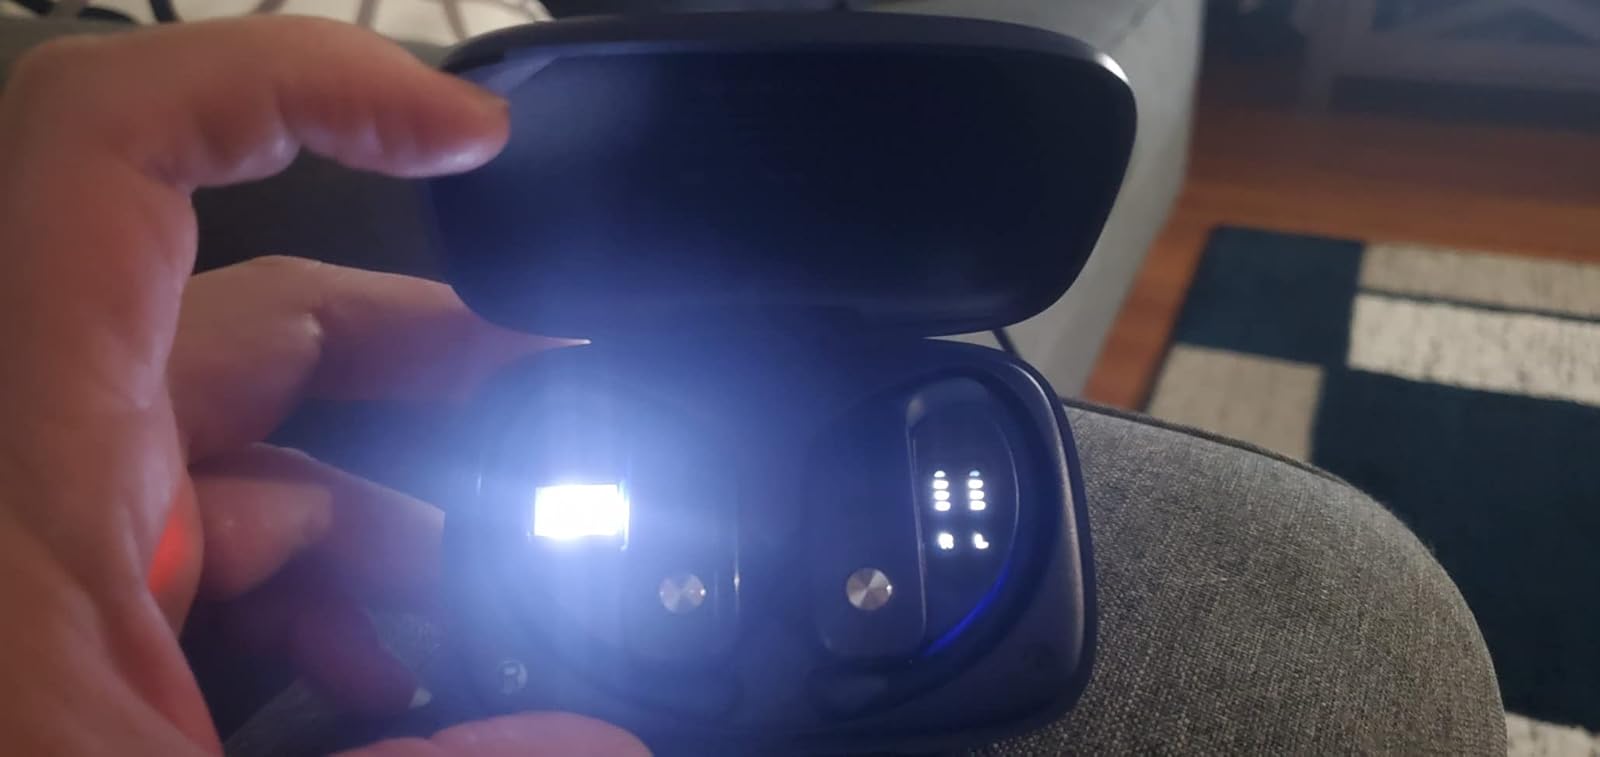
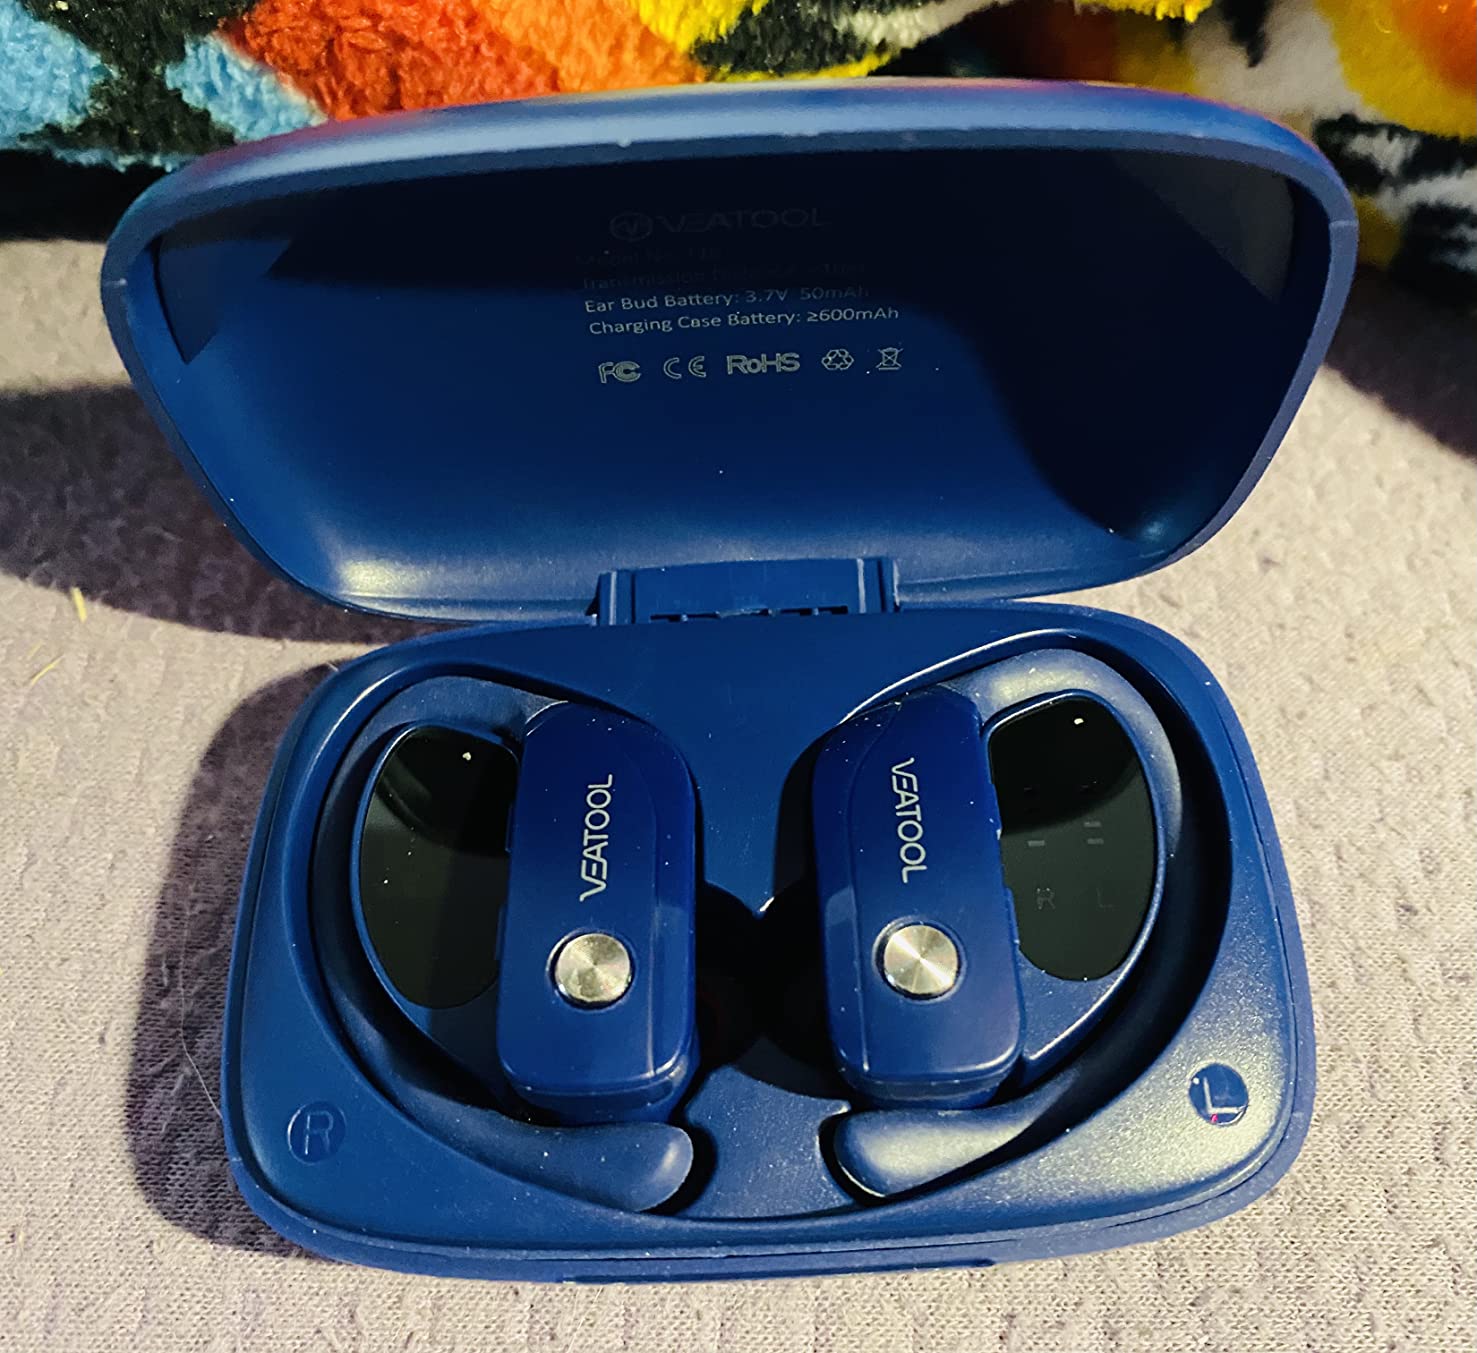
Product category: earbuds
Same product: yes